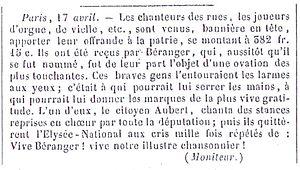
Extrait de la section ""Dons patriotiques"" du Moniteur du 17 avril 1848."
Charles-François-Joachim Aubert, parfois appelé Marcellin est un célèbre chanteur des rues de Paris.
Pierre-Jean de Béranger, né le 19 août 1780 rue Montorgueil à Paris, et mort dans cette même ville le 16 juillet 1857, est un chansonnier français prolifique qui remporta un énorme succès à son époque.